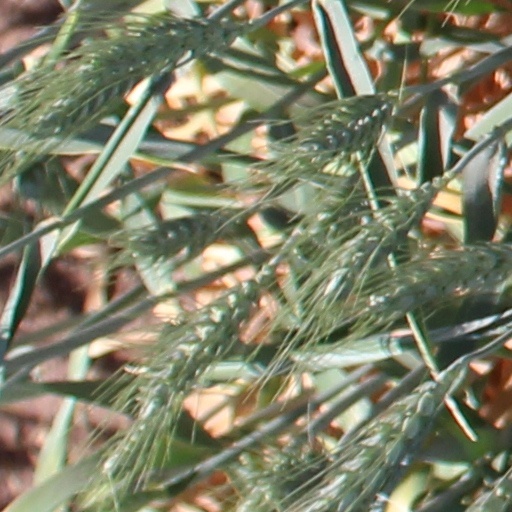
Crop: wheat